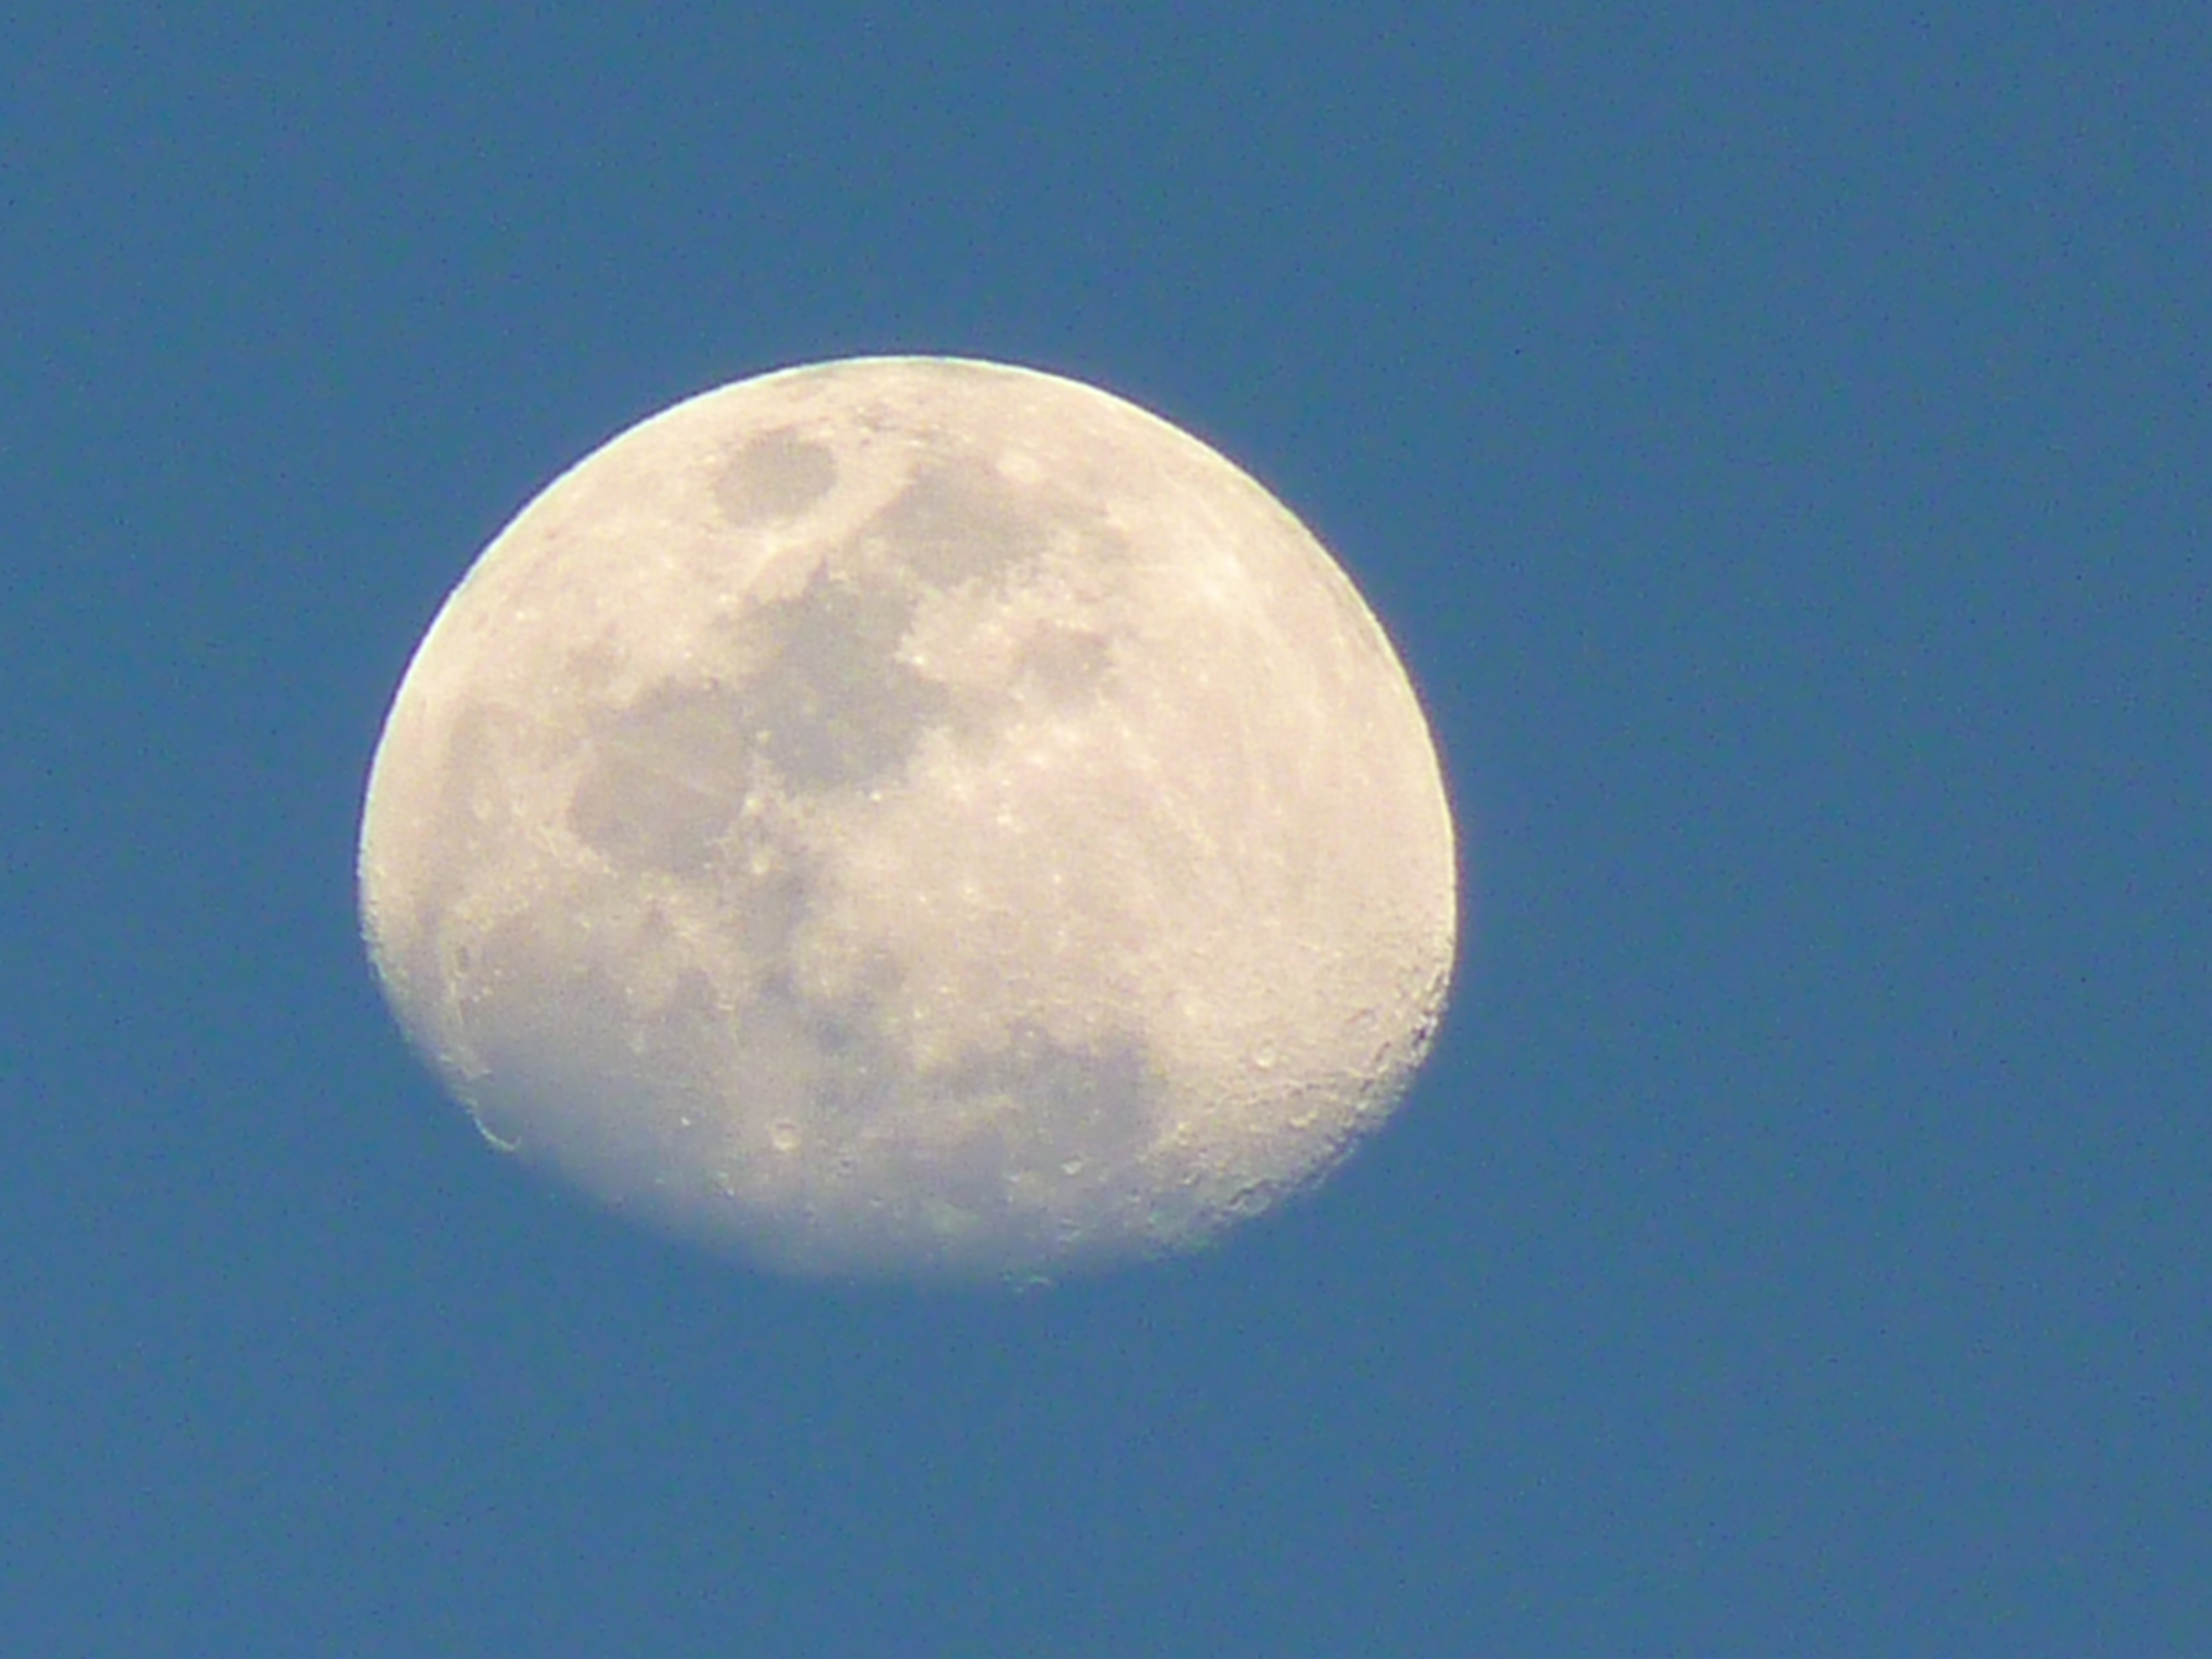
sky, atmosphere, daytime, moon, full moon, circle, astronomy, astronomical object, atmosphere of earth